Belonia, India

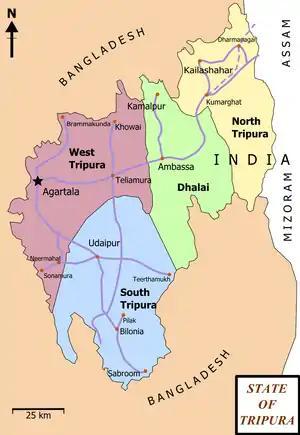
State of Tripura having 8 districts, roadways & small railway network

At the 2011 India census, Belonia Municipal Council had a population of 19,996. Males constituted 52% of the population and females 48%. Belonia had an average literacy rate of 95%, higher than the national average of 59.5%; with 54% of males and 46% of females literate. 9% of the population was under 6 years of age.